1941 Rio de Janeiro Grand Prix

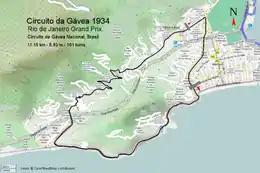
Street Map: Circuito da Gávea 1934

The 1941 Rio de Janeiro Grand Prix was a Formula Libre motor race held at Gávea on 28 September 1941.